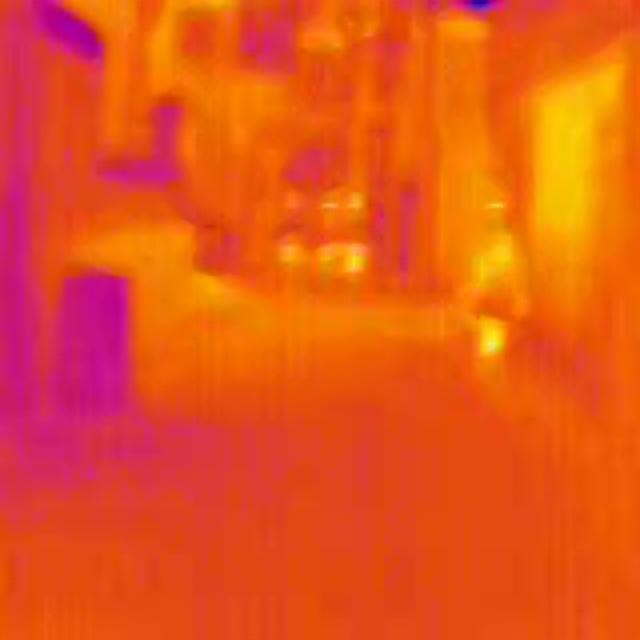
Detected objects:
label: person
label: person
label: person
label: person